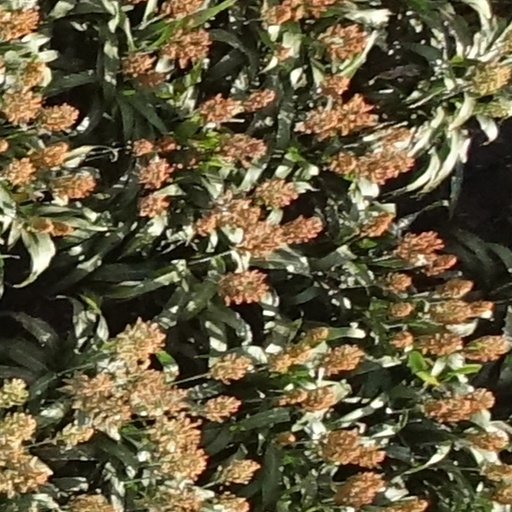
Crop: sorghum